Tim Daly

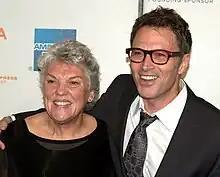
Tim Daly, with his sister Tyne

Daly was born at Mount Sinai Hospital in Manhattan, the only son and youngest of four children of actor James Daly (1918–1978) and actress Mary Hope Daly (1921–2009). He is of Irish descent, his ancestors being from Limerick and County Kerry. He is the younger brother of actress Tyne Daly. He has two other sisters, Mary Glynn (wife of Mark Snow) and Pegeen Michael. Daly attended The Putney School, where he started to study acting.